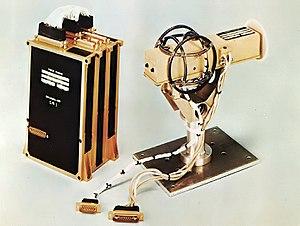
Pioneer 10 est une sonde spatiale développée par la NASA, dans le cadre du programme Pioneer, et lancée le 3 mars 1972 par une fusée Atlas-Centaur D. Pioneer 10, comme sa sonde jumelle Pioneer 11, a pour mission de faire une première reconnaissance des planètes supérieures du Système solaire, au-delà de l'orbite de la Terre, qui n'ont jamais été explorées jusque-là. Pioneer 10 est ainsi le premier véhicule spatial à avoir traversé la ceinture d'astéroïdes et effectué un survol de la planète Jupiter. Les données et photos collectées par les onze instruments embarqués permettent de lever certaines des inquiétudes des concepteurs des sondes du programme Voyager, beaucoup mieux équipées et lancées cinq années plus tard pour réaliser une étude détaillée de Jupiter, Saturne et leurs satellites. En 1983, la sonde spatiale a franchi l'orbite de la planète Neptune, la dernière planète du Système solaire, et s'éloigne depuis en direction de l'étoile Aldébaran qu'elle atteindra dans deux millions d'années.